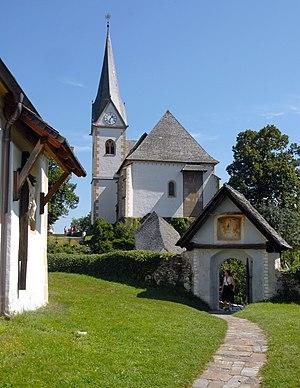
Le Chemin Céleste est un chemin de pèlerinage très ancien qui relie les sanctuaires de Maria Saal en Autriche et de Brezje en Slovénie à celui d'Aquilée en Italie. Autrefois, le parcours se poursuivait jusqu'à Grado par barques. Le Chemin Céleste a été officialisé en tant qu'itinéraire de pèlerinage international durant l'été 2006, sous forme de trois parcours faisant converger des pèlerins issus de trois nations.